Venus

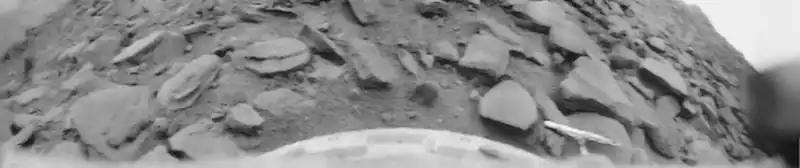

The atmosphere of Venus was discovered in 1761 by Russian polymath Mikhail Lomonosov. Venus's atmosphere was observed in 1790 by German astronomer Johann Schröter. Schröter found when the planet was a thin crescent, the cusps extended through more than 180°. He correctly surmised this was due to scattering of sunlight in a dense atmosphere. Later, American astronomer Chester Smith Lyman observed a complete ring around the dark side of the planet when it was at inferior conjunction, providing further evidence for an atmosphere. The atmosphere complicated efforts to determine a rotation period for the planet, and observers such as Italian-born astronomer Giovanni Cassini and Schröter incorrectly estimated periods of about from the motions of markings on the planet's apparent surface.